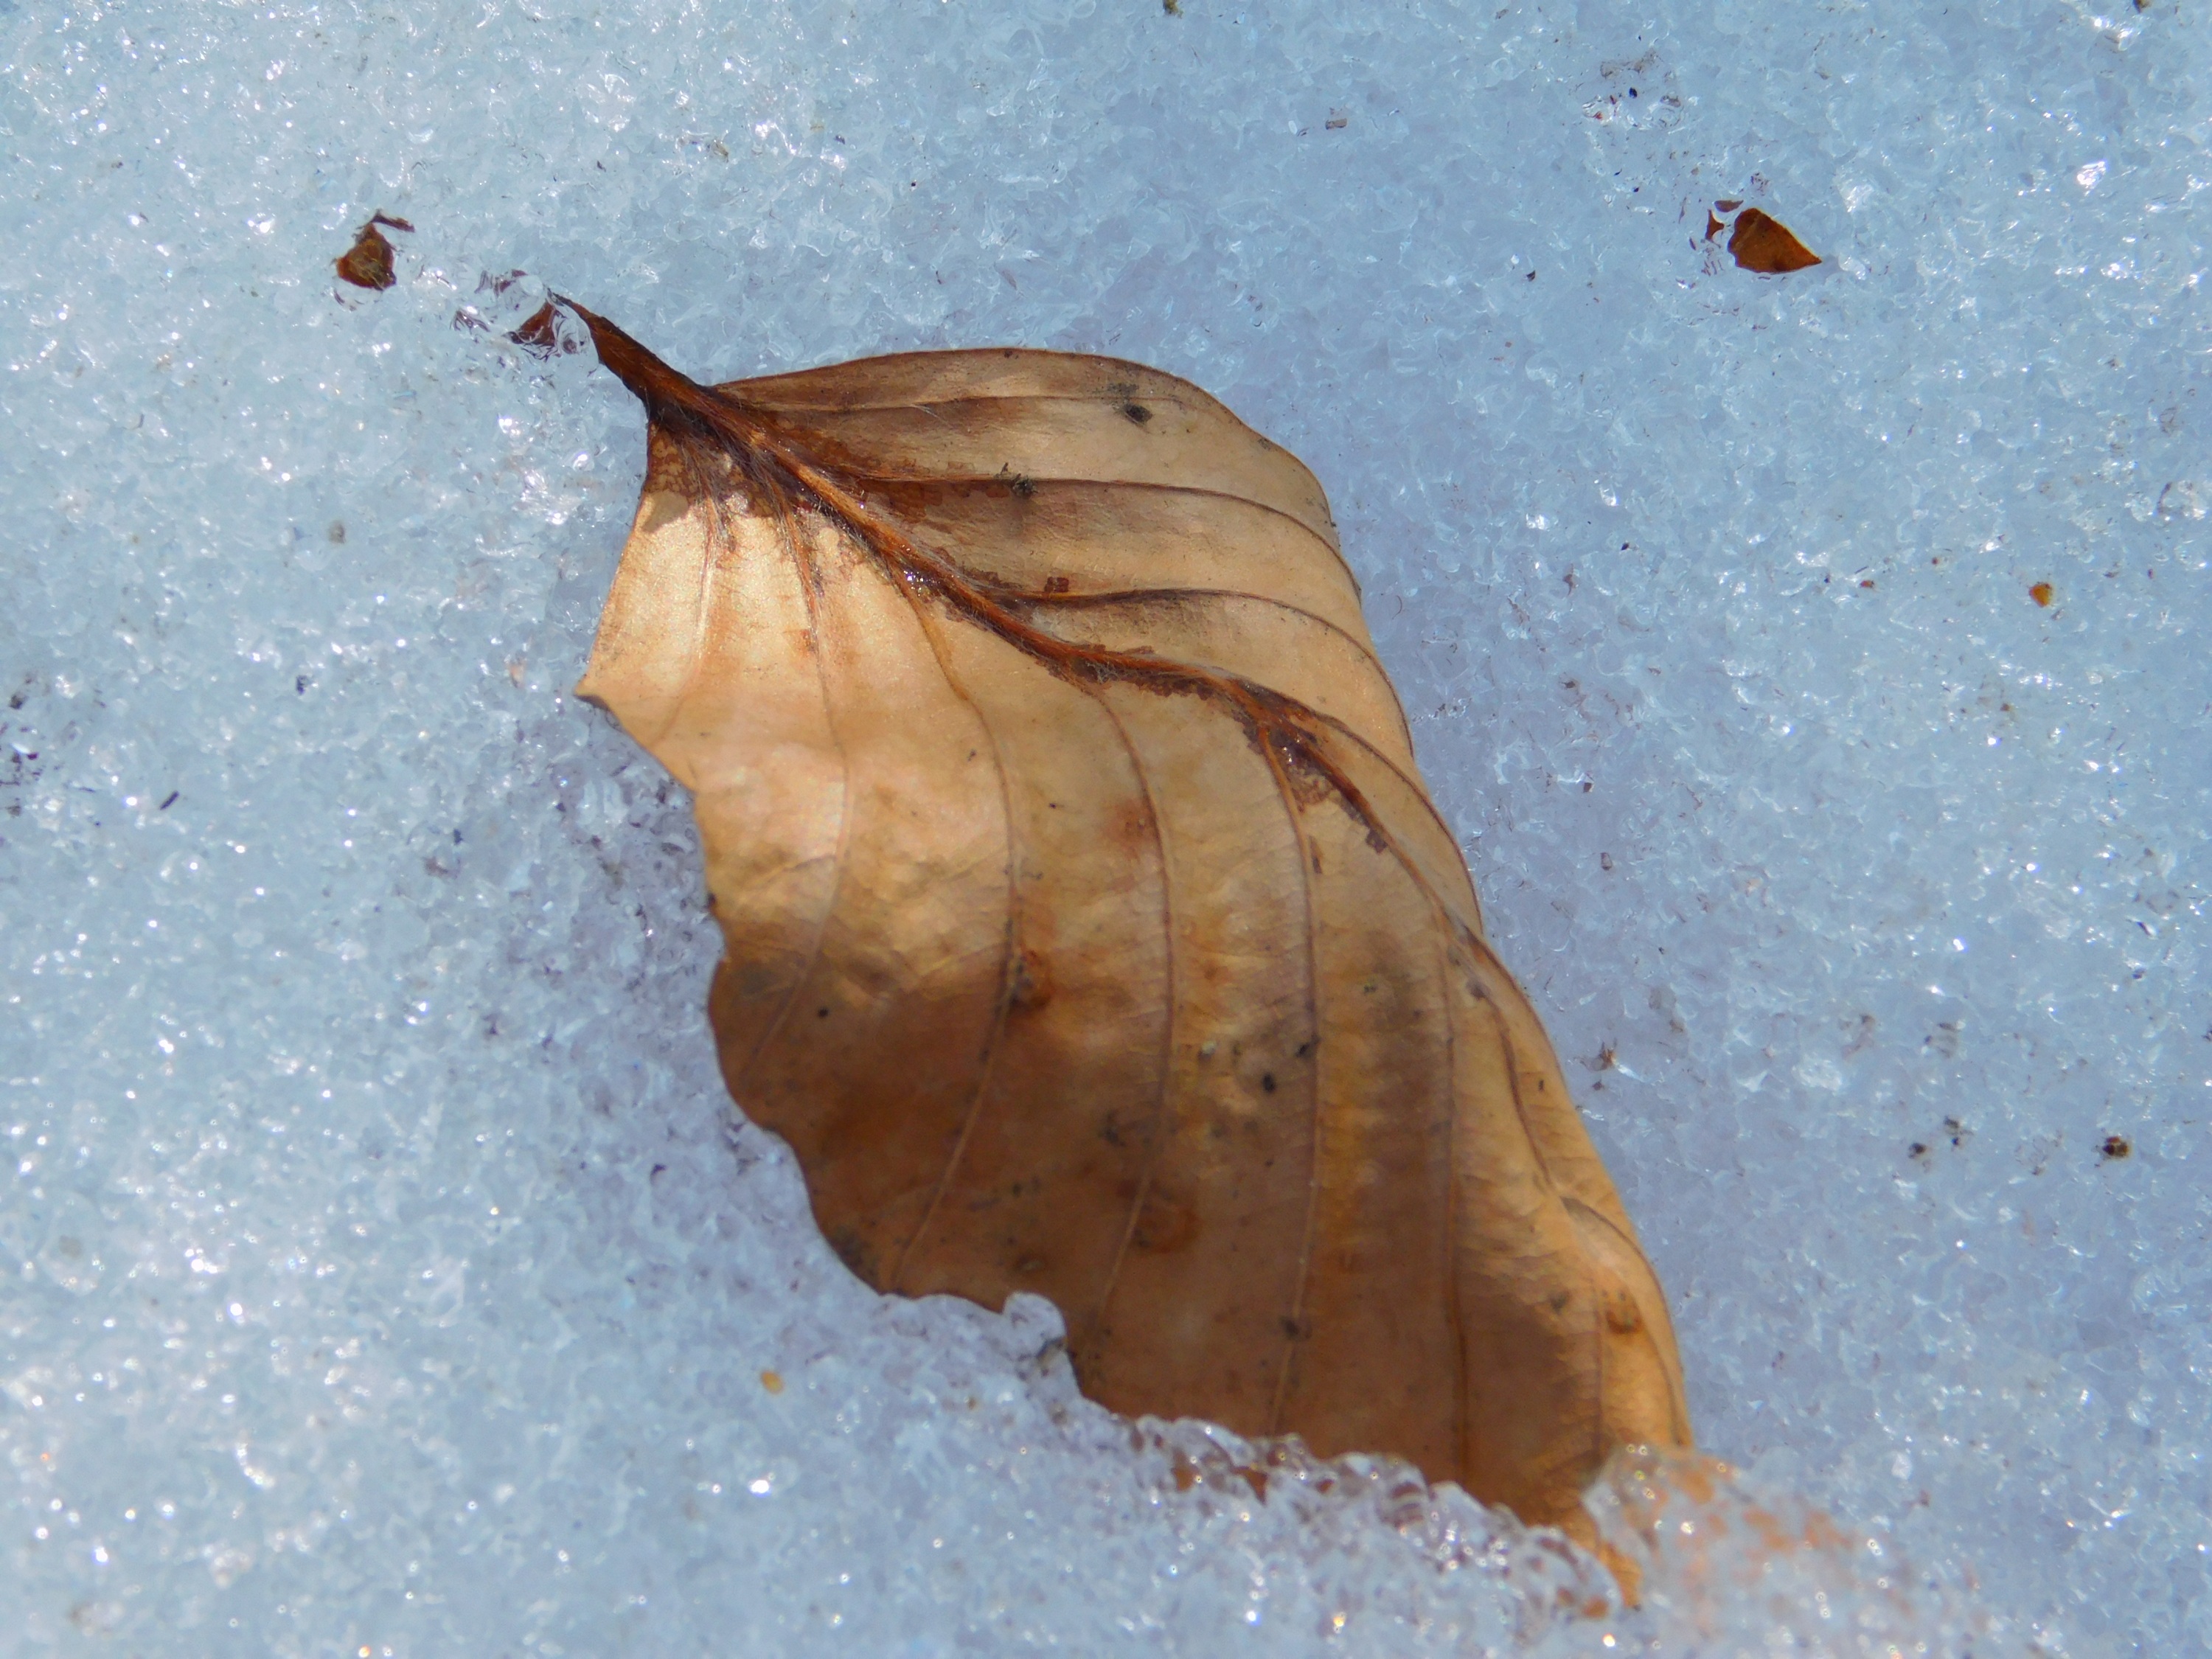
mountain, snow, winter, leaf, frost, ice, frozen, fauna, dry leaf, invertebrate, seashell, conch, marine biology